United States cyber-diplomacy

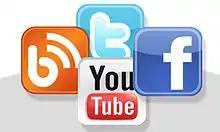
Social Media Platforms.

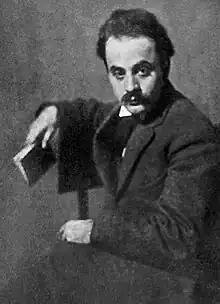
Gibran Khalil Gibran.

One of the undertakings by the Digital Outreach Team occurred on June 4, 2009, when President Barack Obama gave a speech addressing the Muslim world, from Cairo, Egypt. President Obama's speech was an attempt to foster change in the perception of the United States. His speech discussed the new beginnings and relations between the West and the Middle East. Between June and December in 2009, the DOT opened thirty discussion threads on nineteen Arab and Russian centered websites, where the primary conversation was Obama's Cairo speech.